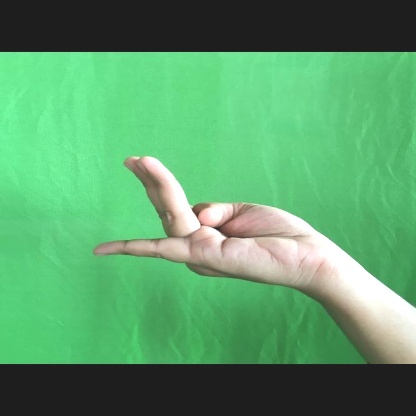
Mudra: Chaturam